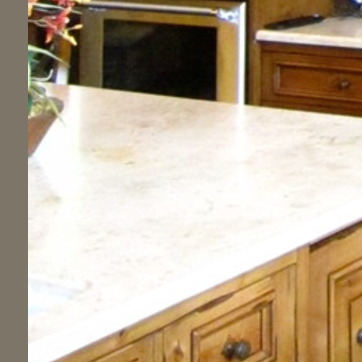
Material: polishedstone